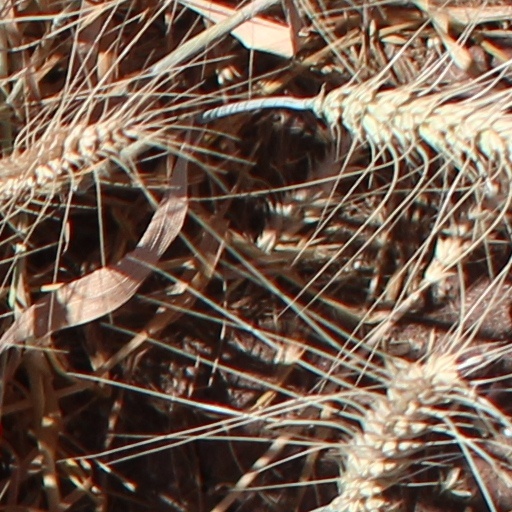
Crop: wheat